Saint-Bruno—Saint-Hubert

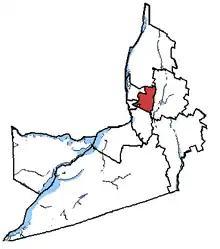
Saint-Bruno—Saint-Hubert in relation to other Montérégie federal electoral districts

Saint-Bruno—Saint-Hubert (formerly known as Saint-Hubert) was a federal electoral district in Quebec, Canada, that was represented in the House of Commons of Canada from 1988 to 2015. Its population in 2001 was 99,755.